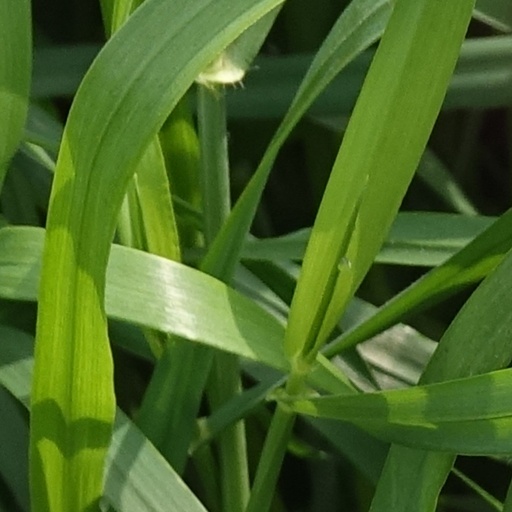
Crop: wheat